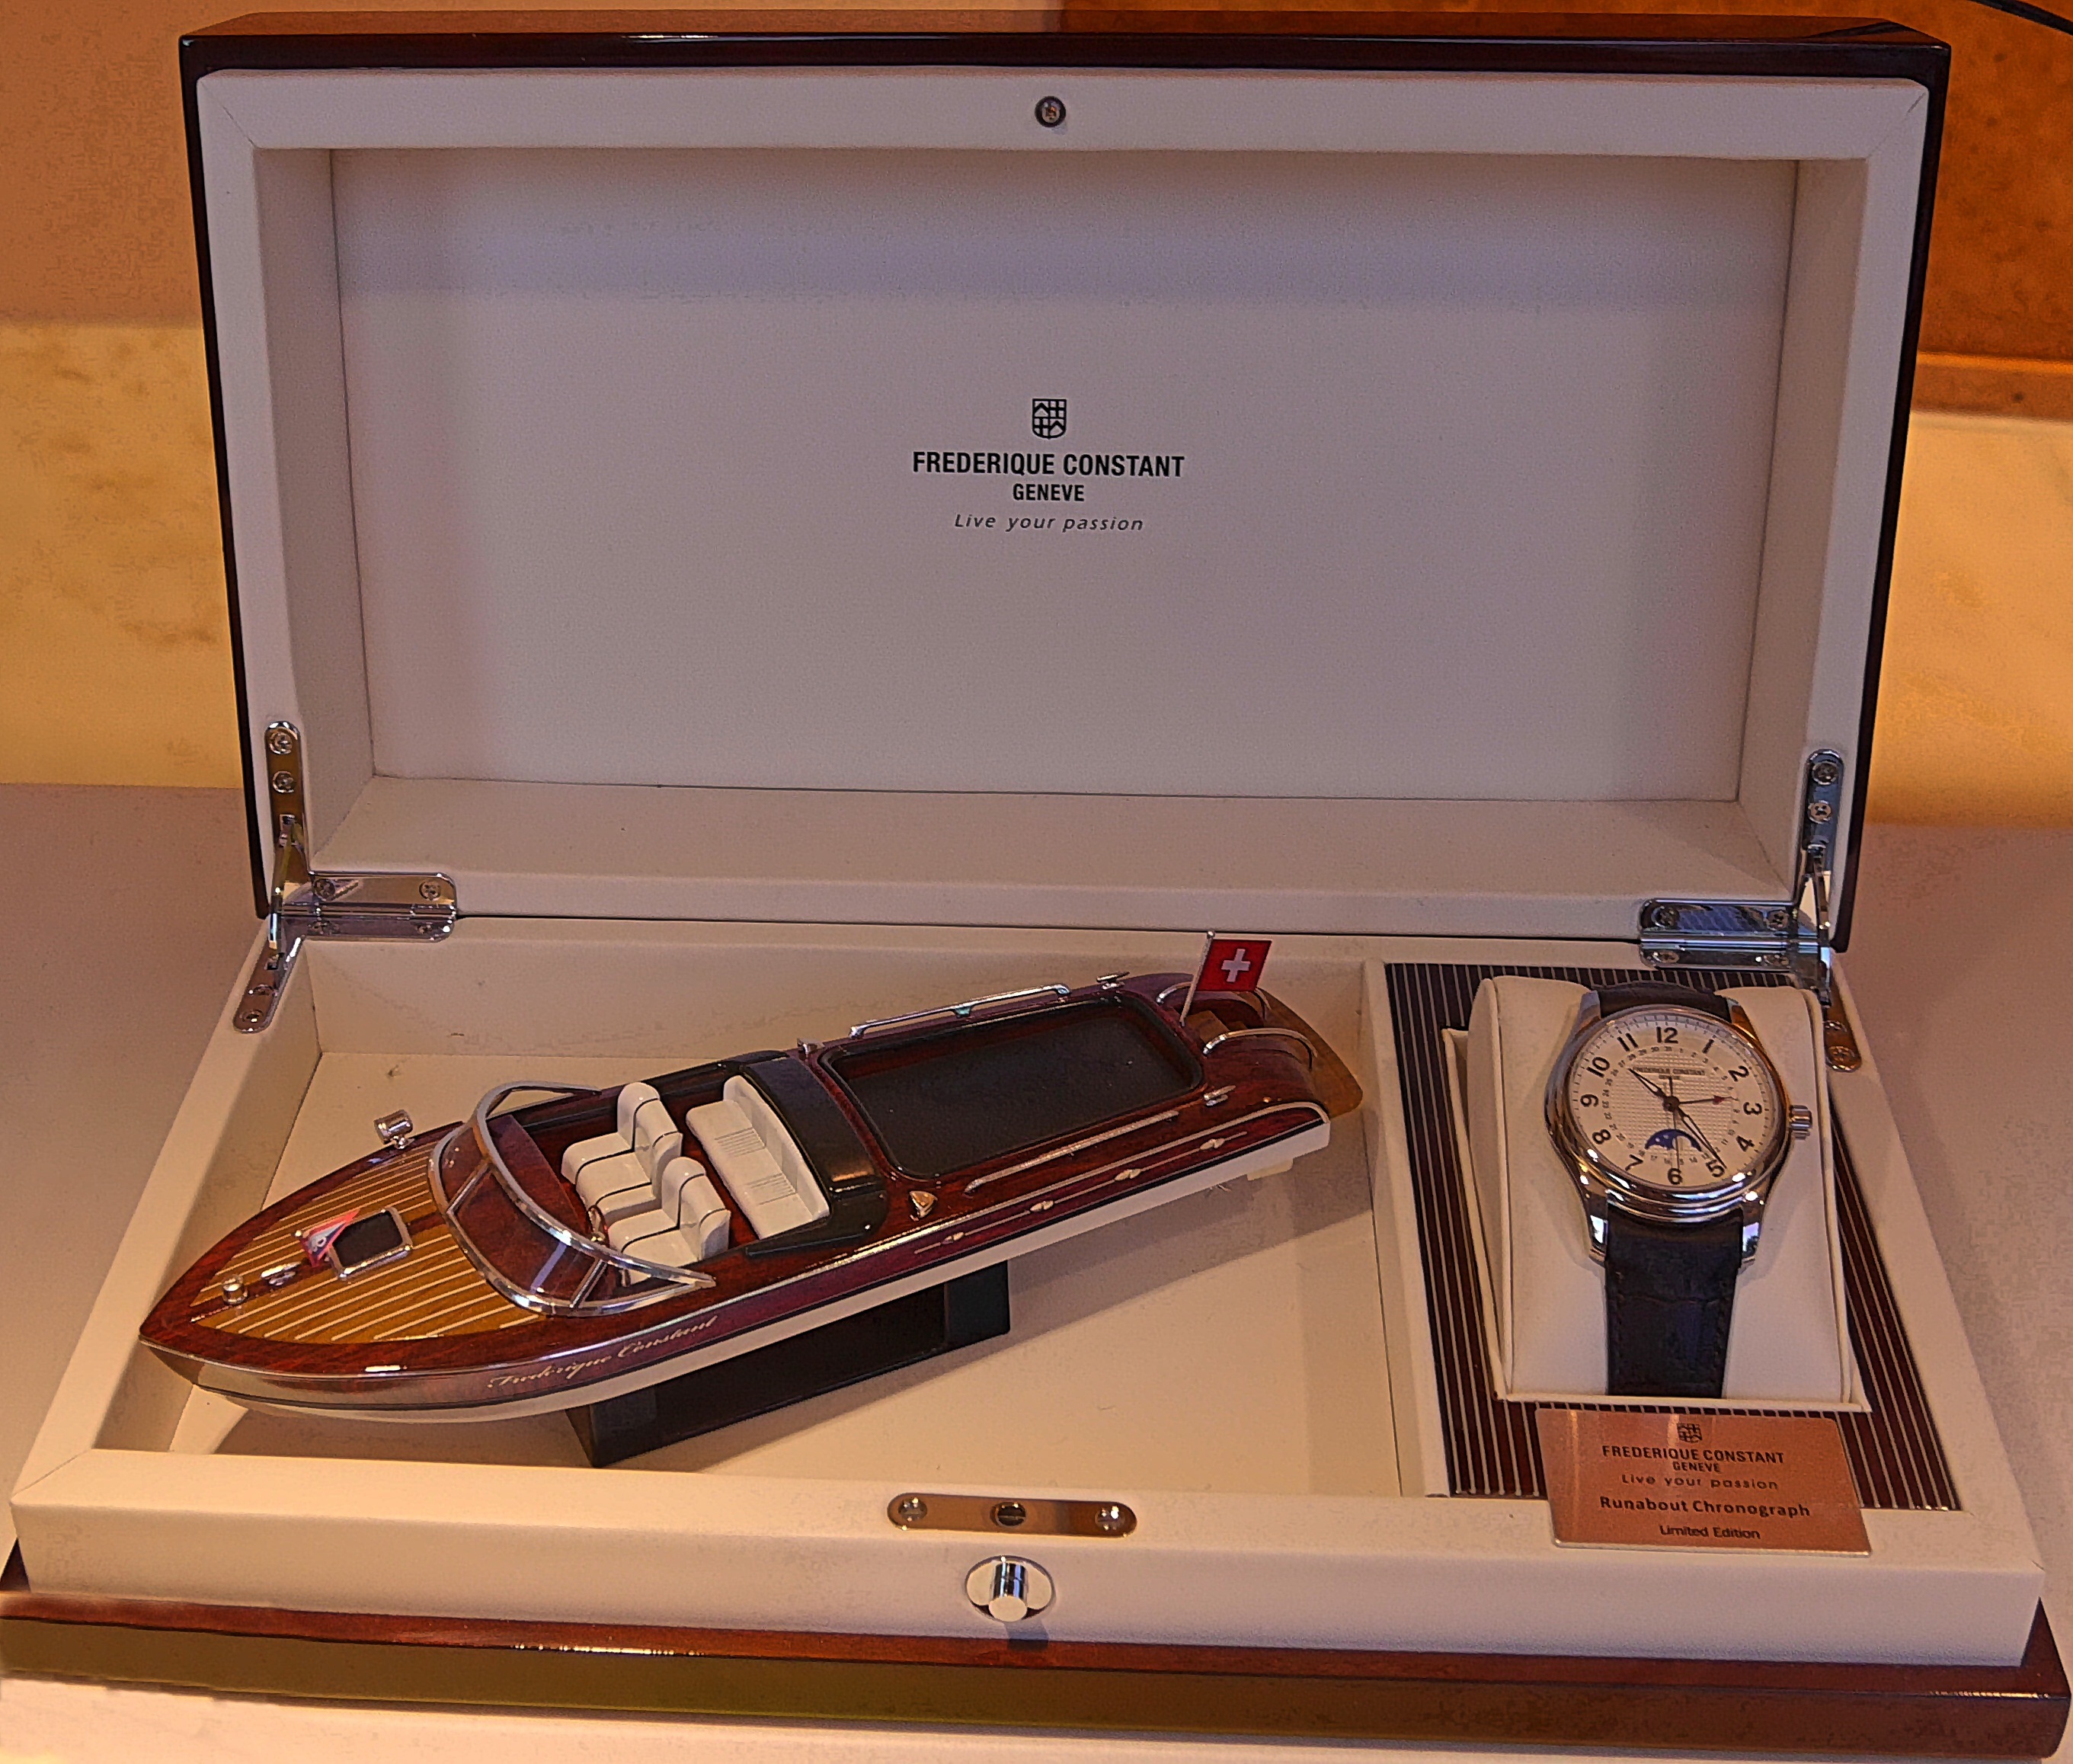
wood, musical instrument, jewellery, string instrument, electronic instrument, clocks advertising, ship advertising, frederique constant